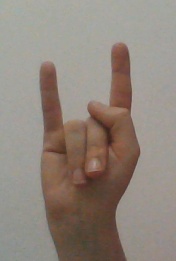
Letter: la